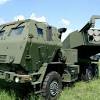
Label: Tornado